Alyona Minkovski

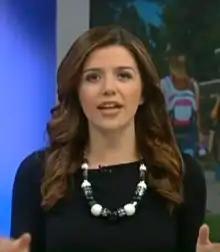

Alyona Leonidovna Minkovski (born 30 January 1986) is a Russian American journalist, television host and commentator. In 2011, she was named on the "Forbes" 30 under 30 media list.